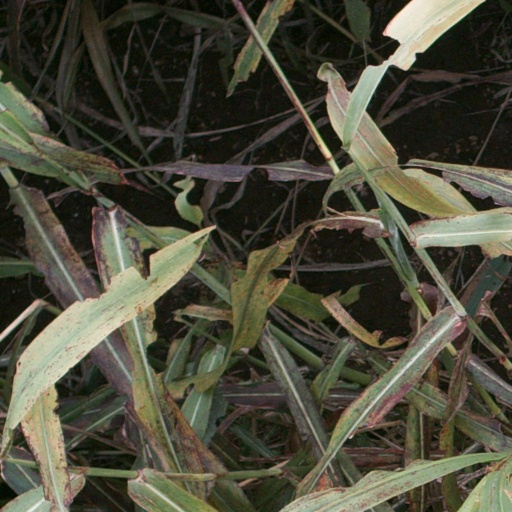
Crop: sorghum